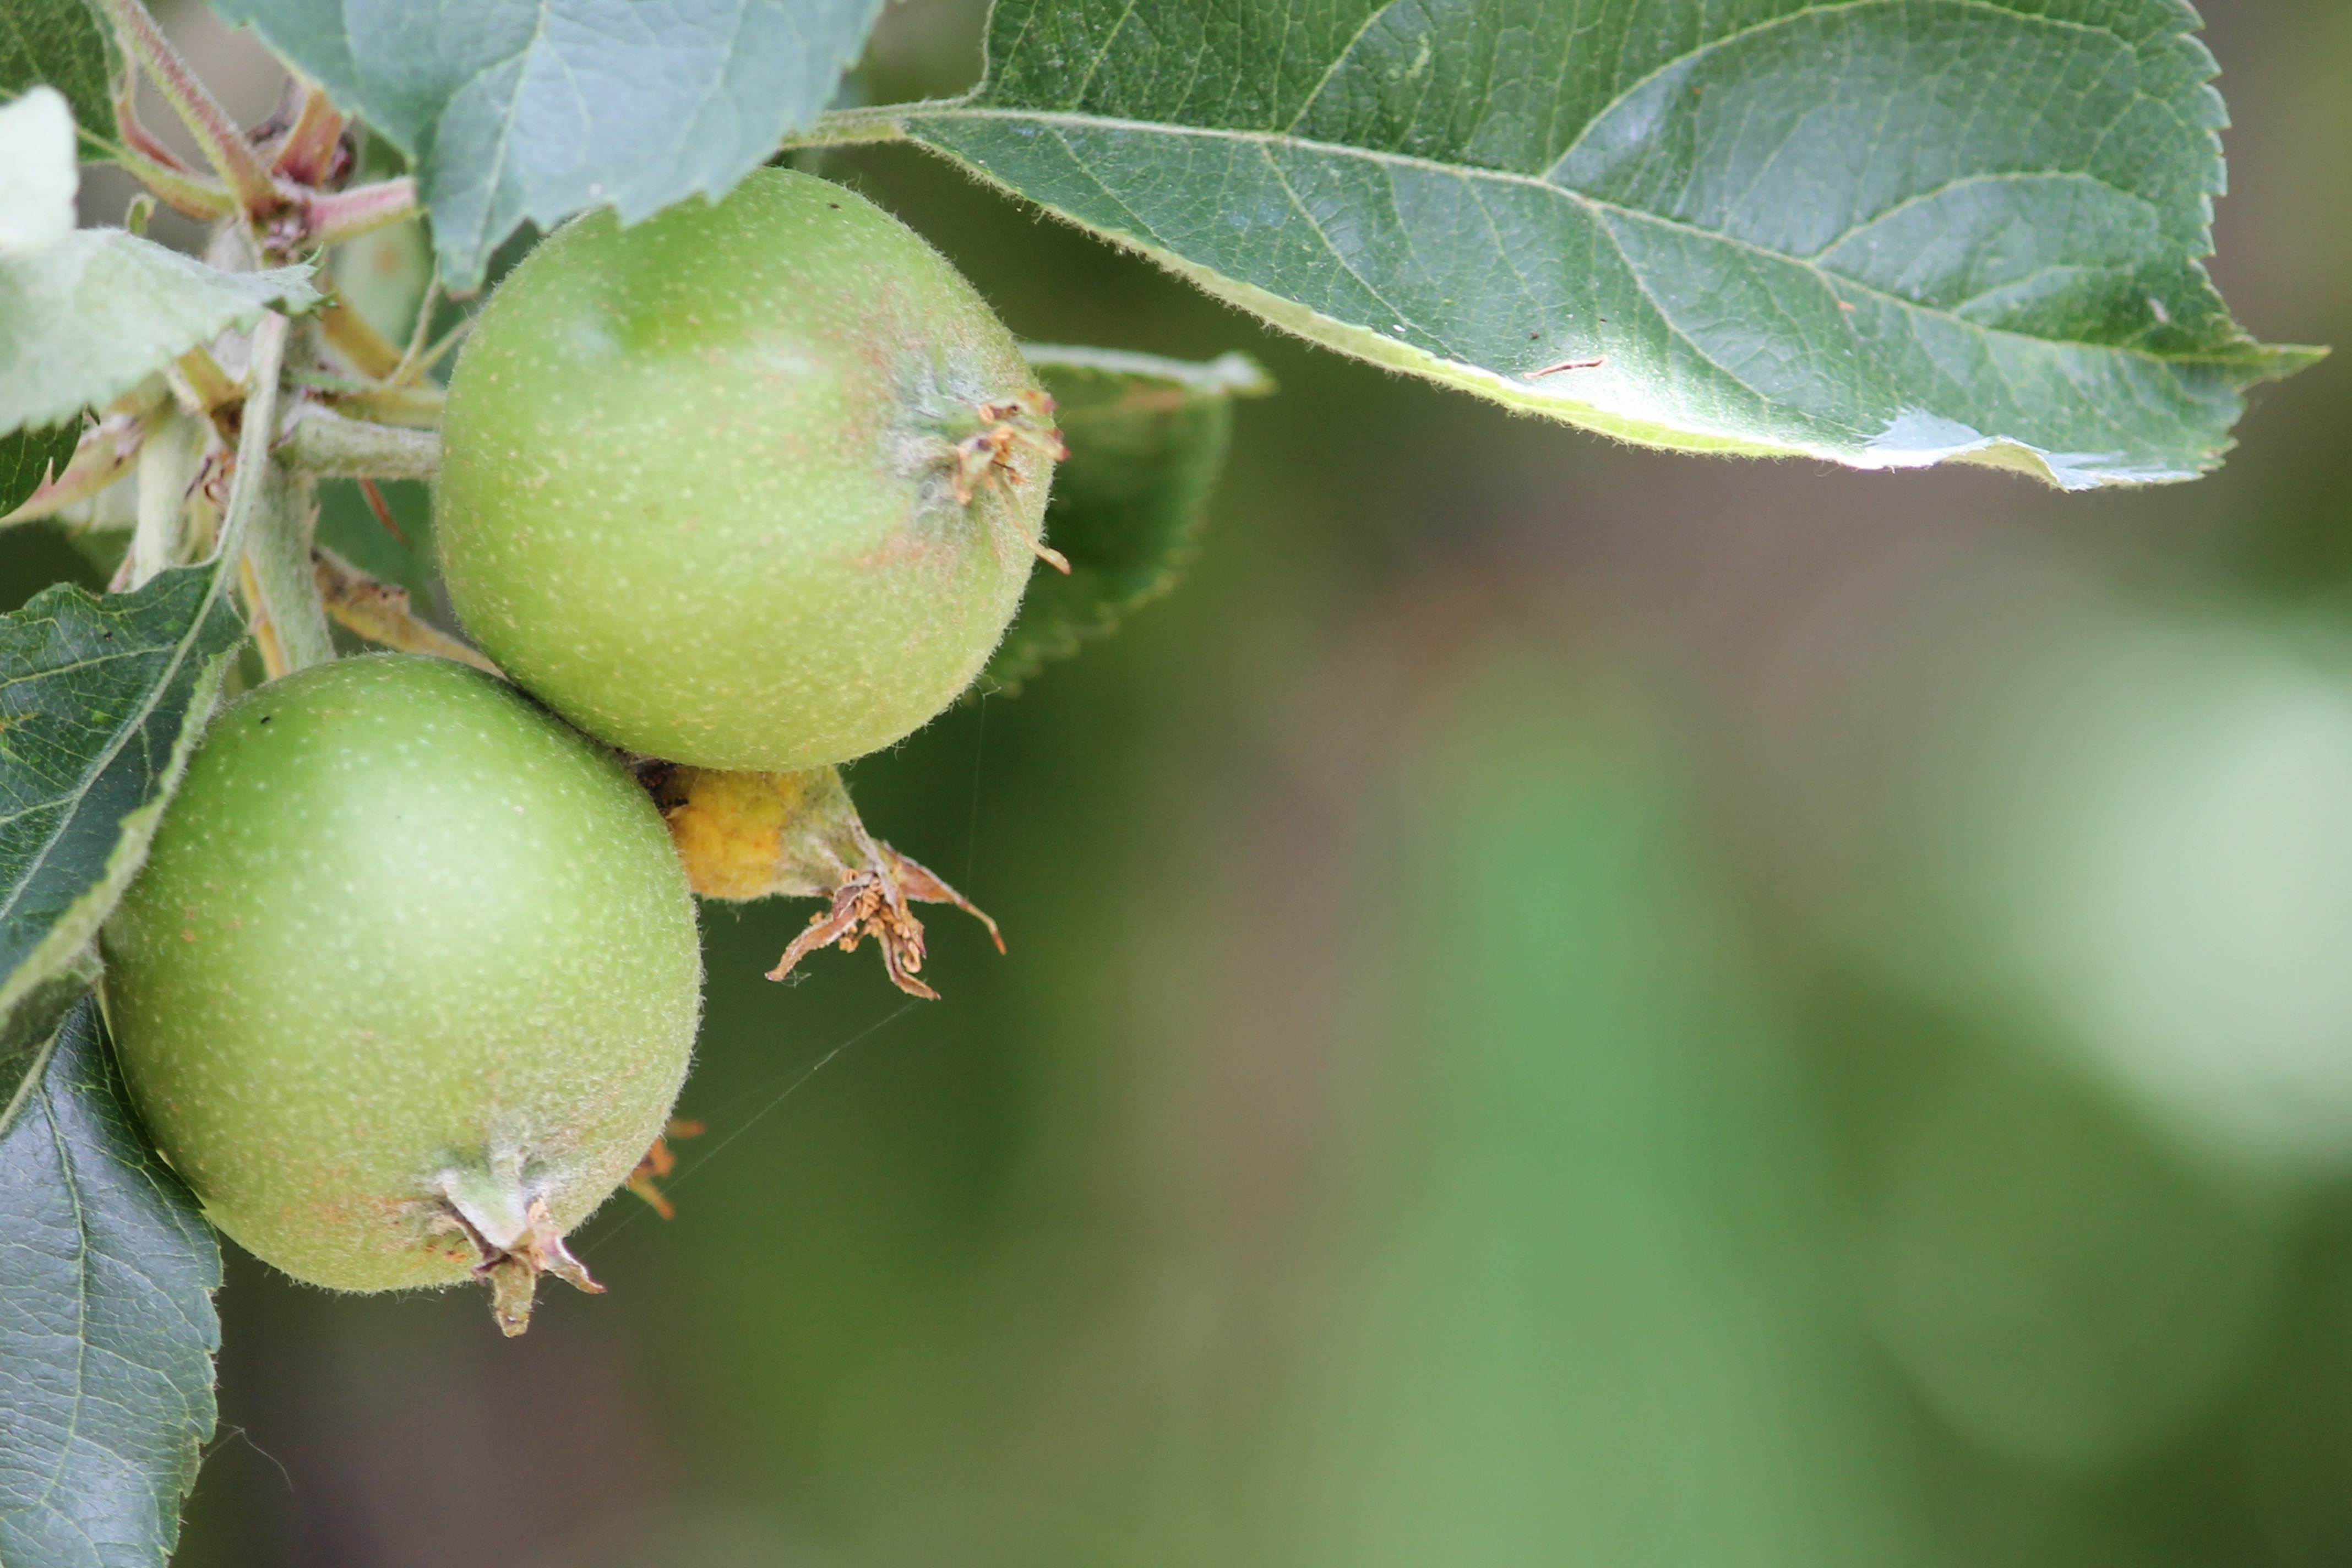
apple, tree, branch, plant, fruit, leaf, flower, food, green, produce, flora, immature, apple tree, flowering plant, wild apple tree, apple gear, land plant